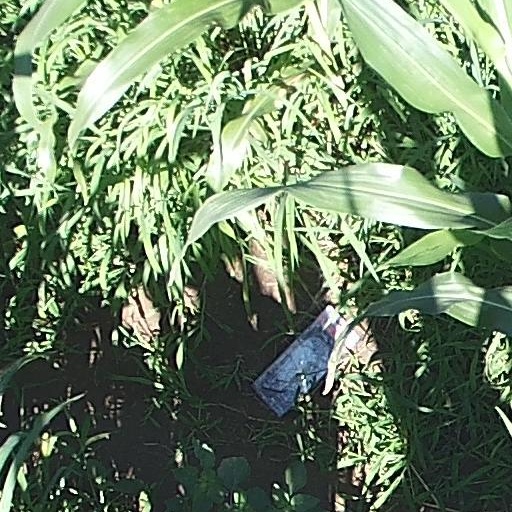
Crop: maize; corn